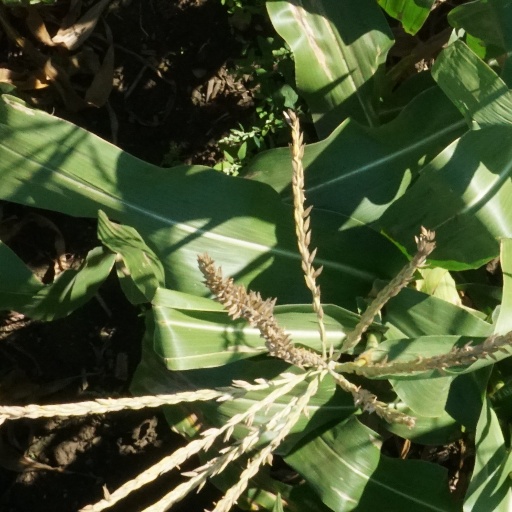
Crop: maize; corn